Metabolic regulation of hematopoiesis

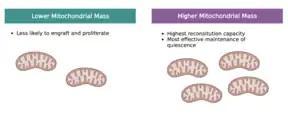
Figure 1. Summary of the effects of mitochondrial mass on hematopoietic stem cell quiescence and proliferation. Created with BioRender.com

Despite low levels of mitochondrial respiration, emerging evidence shows that LT-HSCs with the highest regenerative potential also have a high number of mitochondria. Despite this, quiescent HSC mitochondria have a low membrane potential and low rates of oxidative phosphorylation. This again highlights the dependence of LT-HSCs on glycolysis to generate energy. Despite their inactivity, possessing many mitochondria may indicate that the quiescent HSCs are prepared for proliferation once an appropriate signal is received